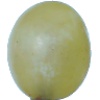
Label: Grape White 1